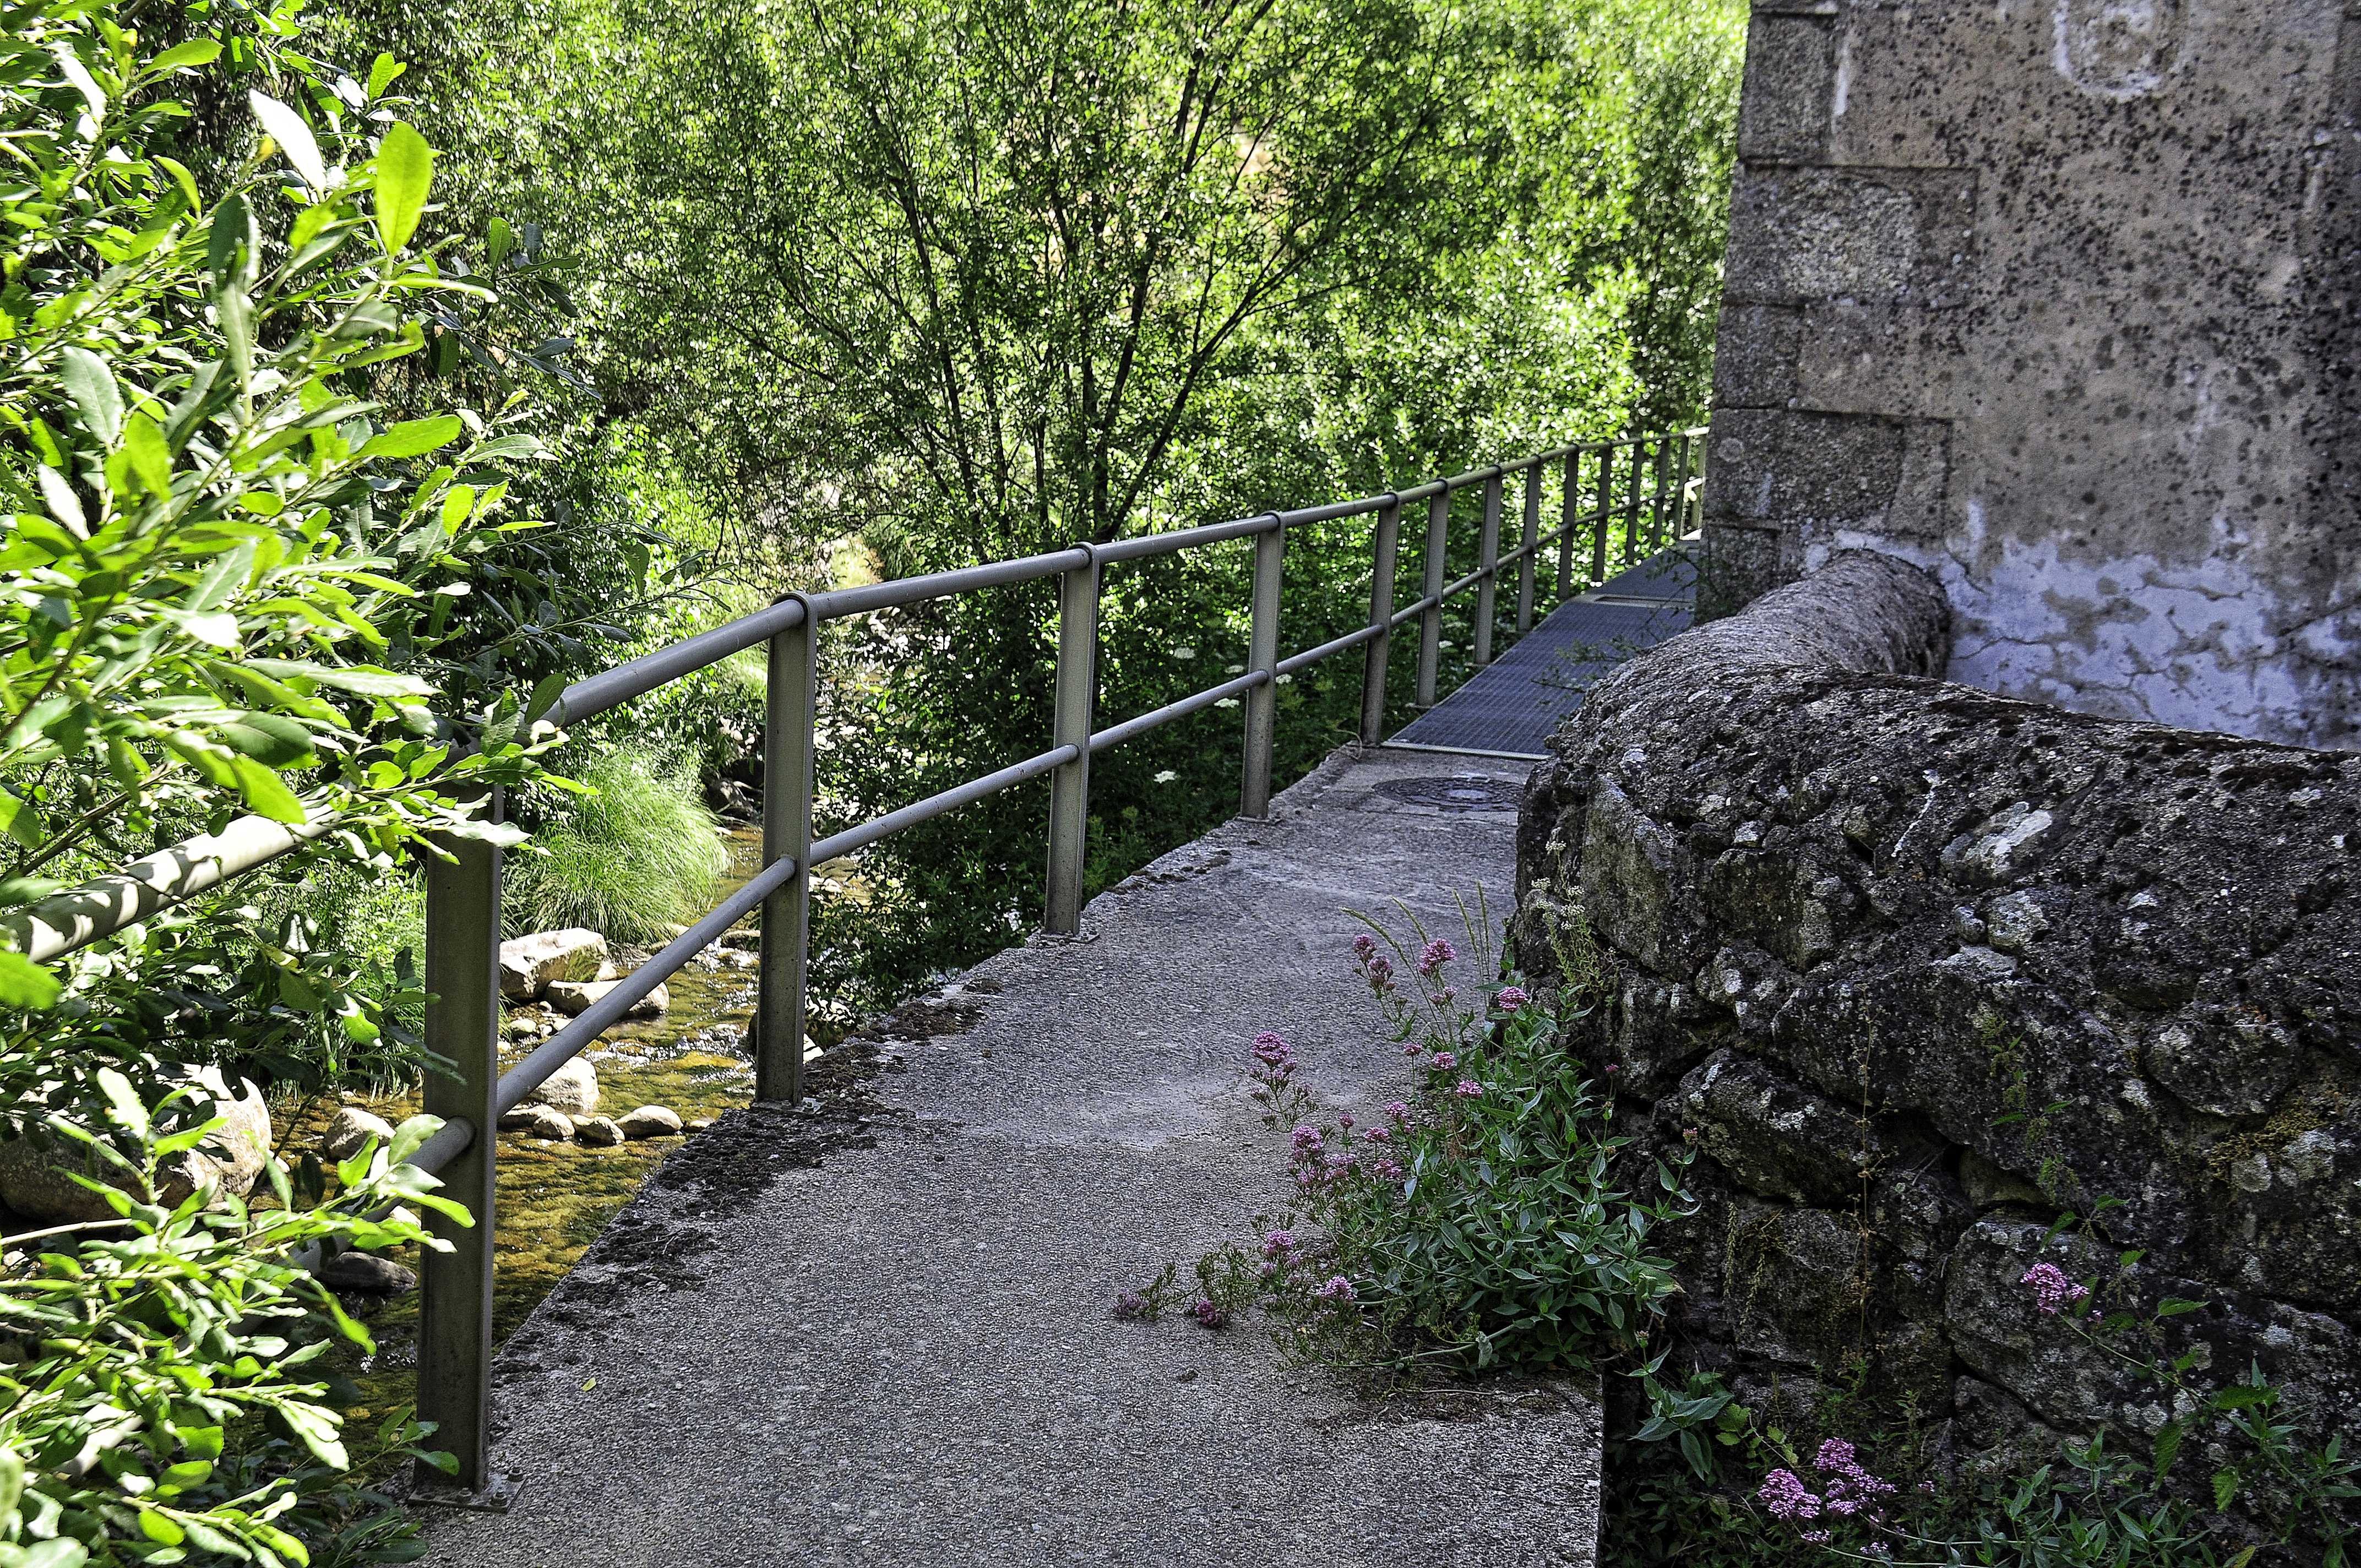
grass, trail, flower, wall, walkway, green, autumn, backyard, garden, waterway, spain, shrub, salamanca, y, bejar, catilla, leon, woodland, yard, espana, outdoor structure